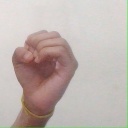
अक्षर: ऊ